Saints' Rest

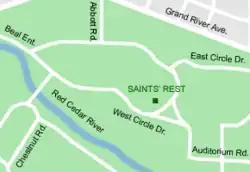
Saints Rest's former location on campus.

Saints' Rest was the second building erected on the campus of the Agricultural College of the State of Michigan (now Michigan State University). It was built in 1856 and served as the school's only dormitory until 1870, when Williams Hall was completed. Along with College Hall and a horse barn, it was one of three buildings completed when the college opened for classes in 1857.